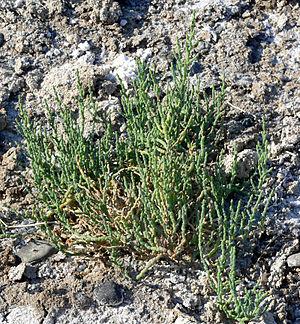
Allenrolfea occidentalis est une espèce de plantes appartenant au genre Allenrolfea de la famille des Amaranthaceae.
Le Grand Bassin des États-Unis est un désert de l'ouest des États-Unis. C'est une région de montagnes, de bassins sédimentaires et de hauts plateaux. La région offre une grande variété de paysages : ceux du parc national du Grand Bassin sont protégés. Faune et flore sont présentes, bien que discrètes, surtout autour des lacs dont la salinité généralement assez élevée est due à l'endoréisme. Couvrant quelque 10 % des États-Unis, le Grand Bassin est la région la plus sèche du pays.